Viatkogorgon

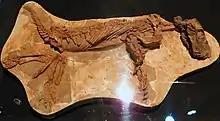
Holotype skeleton; note rare gastralia (abdominal ribs) behind the forelimbs, below the frontmost ribs.

Since gorgonopsians have been described mainly from remains of their skulls, with scant known postcranial remains, it is uncertain how widespread the postcranial features of "Viatkogorgon" were in other members of the group. "Viatkogorgon" had seven cervical vertebrae (of the neck), twenty or twenty-one thoracic vertebrae (of the body in front of the pelvis, fifteen when excluding the five lumbar vertebrae, those between the ribcage and the pelvis), three sacral vertebrae (associated with the pelvis), and at least twenty caudal vertebrae (of the tail). The structure of the atlas was similar to other gorgonopsians, and the other neck vertebrae were massive, particularly the axis. The axis had a relatively large intercentrum, a very large neural spine, which expanded from front to back, and a very high front side. The zygapophyses (the articular processes that connected adjacent vertebrae) were horizontal in the axis but became more vertical beginning by the third vertebra.